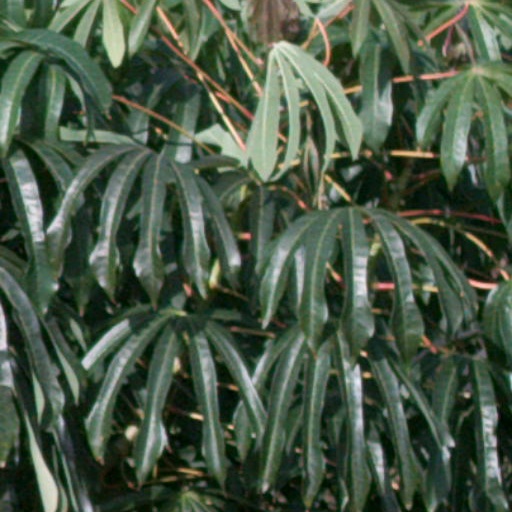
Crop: cassava